Orègue

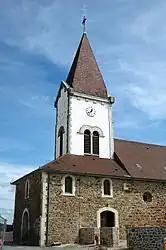
The church of Orègue

Orègue is a commune in the Pyrénées-Atlantiques department in south-western France. It is in the former province of Lower Navarre.